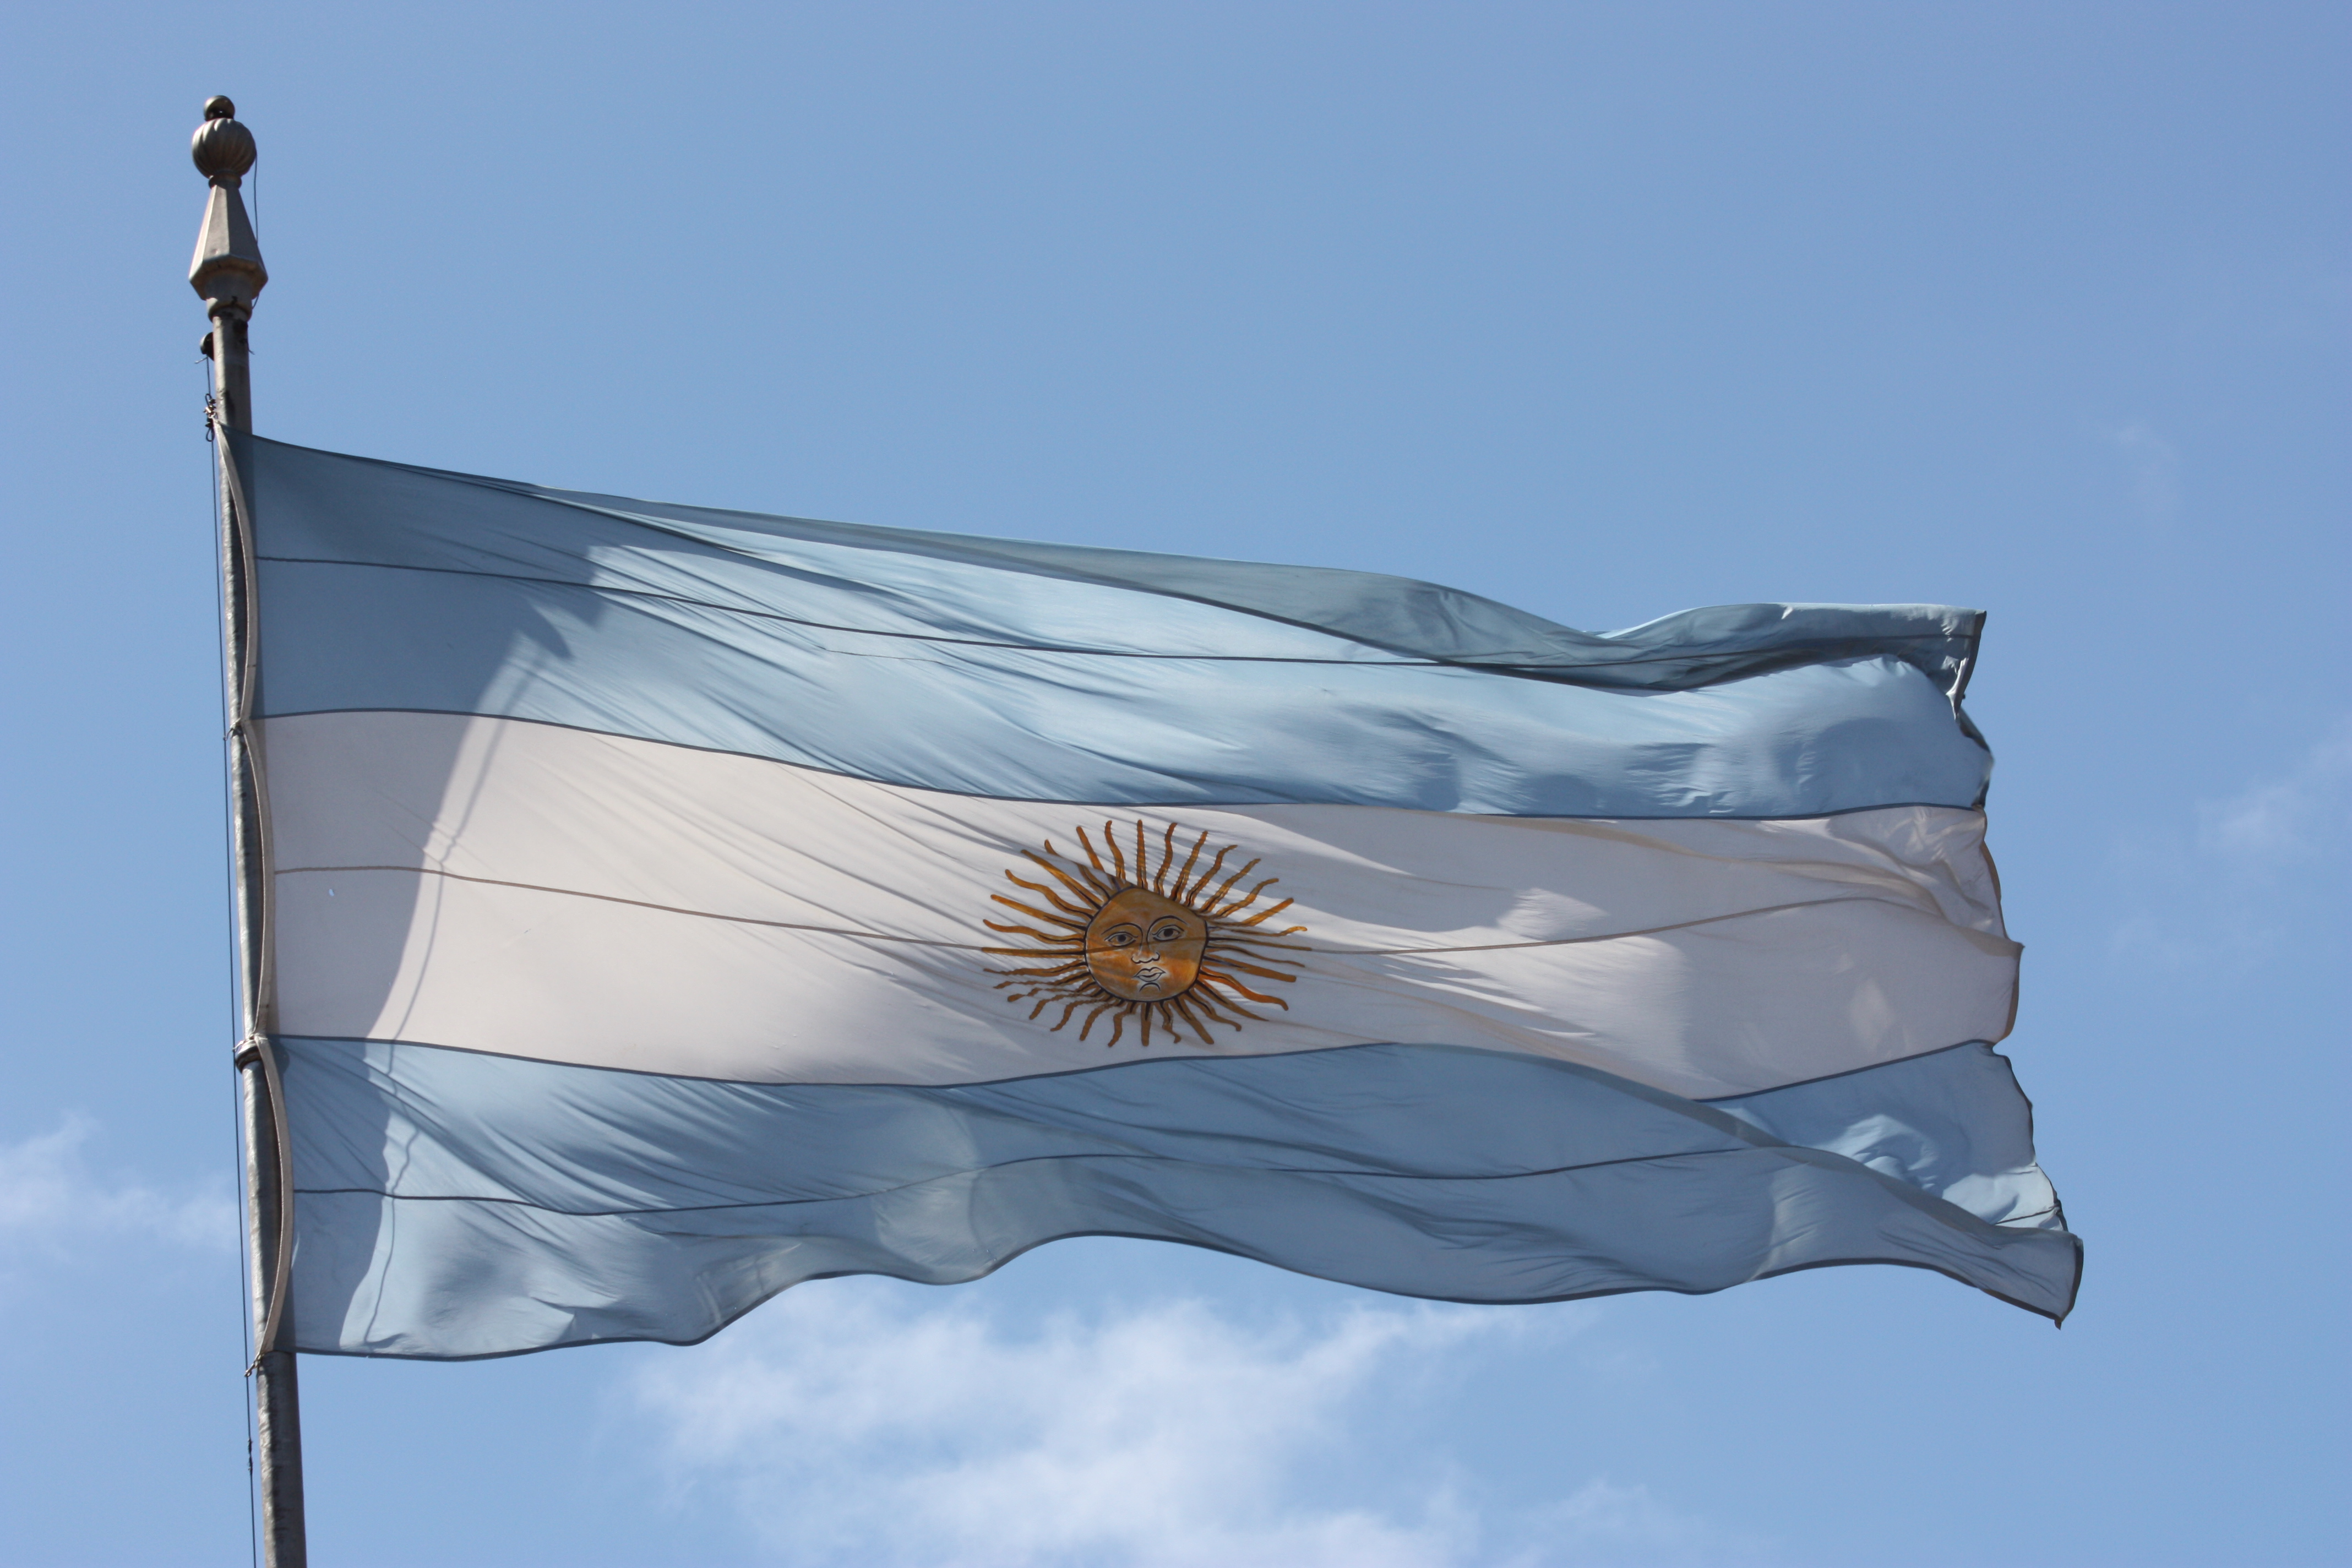
flag, waving, argentina, wind, sky, cloud, azure, cumulus, pole, rectangle, event, heat, electric blue, symbol